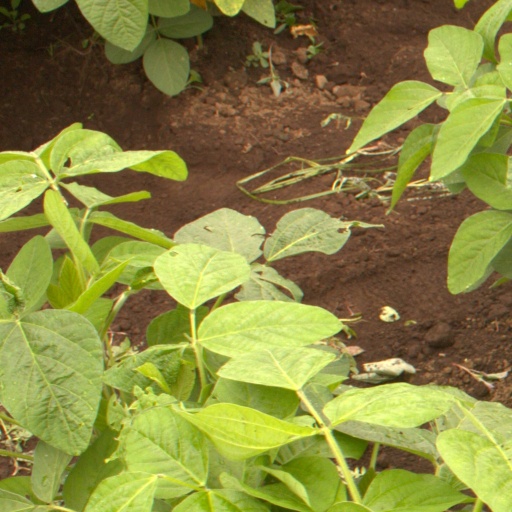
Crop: soybean